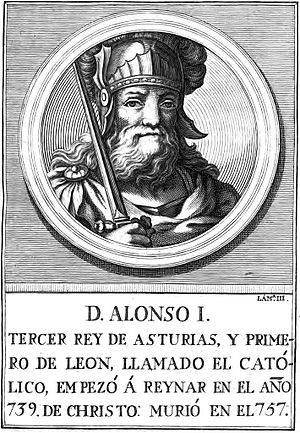
Cet article donne la liste des souverains de la couronne de León et puis de Castille, qui regroupait principalement les royaumes de Castille et de León. On relie également les souverains du royaume des Asturies.